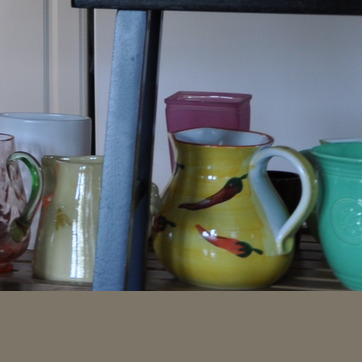
Material: ceramic